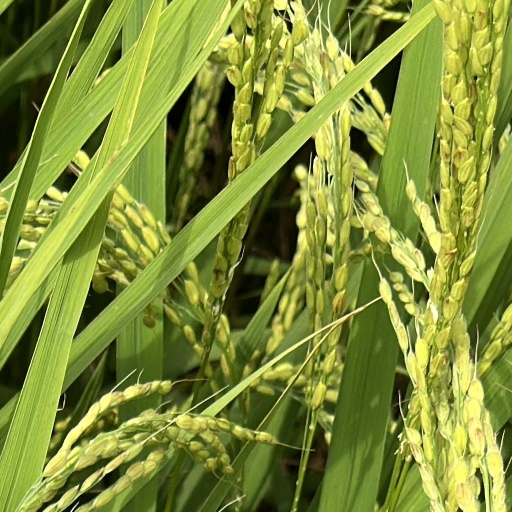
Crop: rice